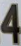
Number: 4